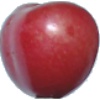
Label: Cherry 2